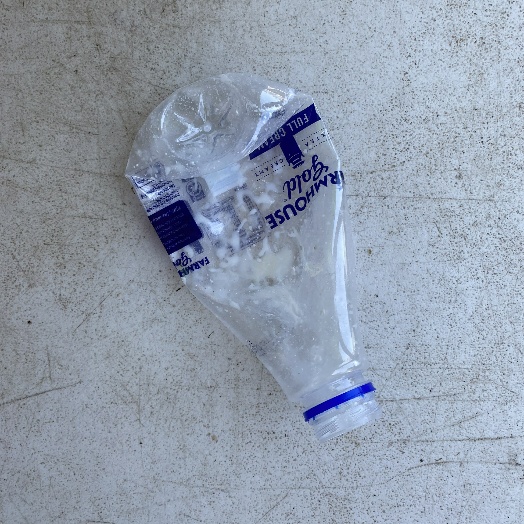
Label: Plastic